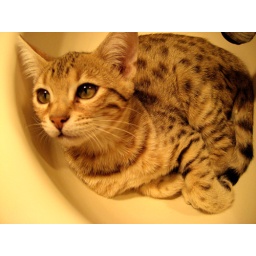
My baby posing for me in the bathroom sink of all places